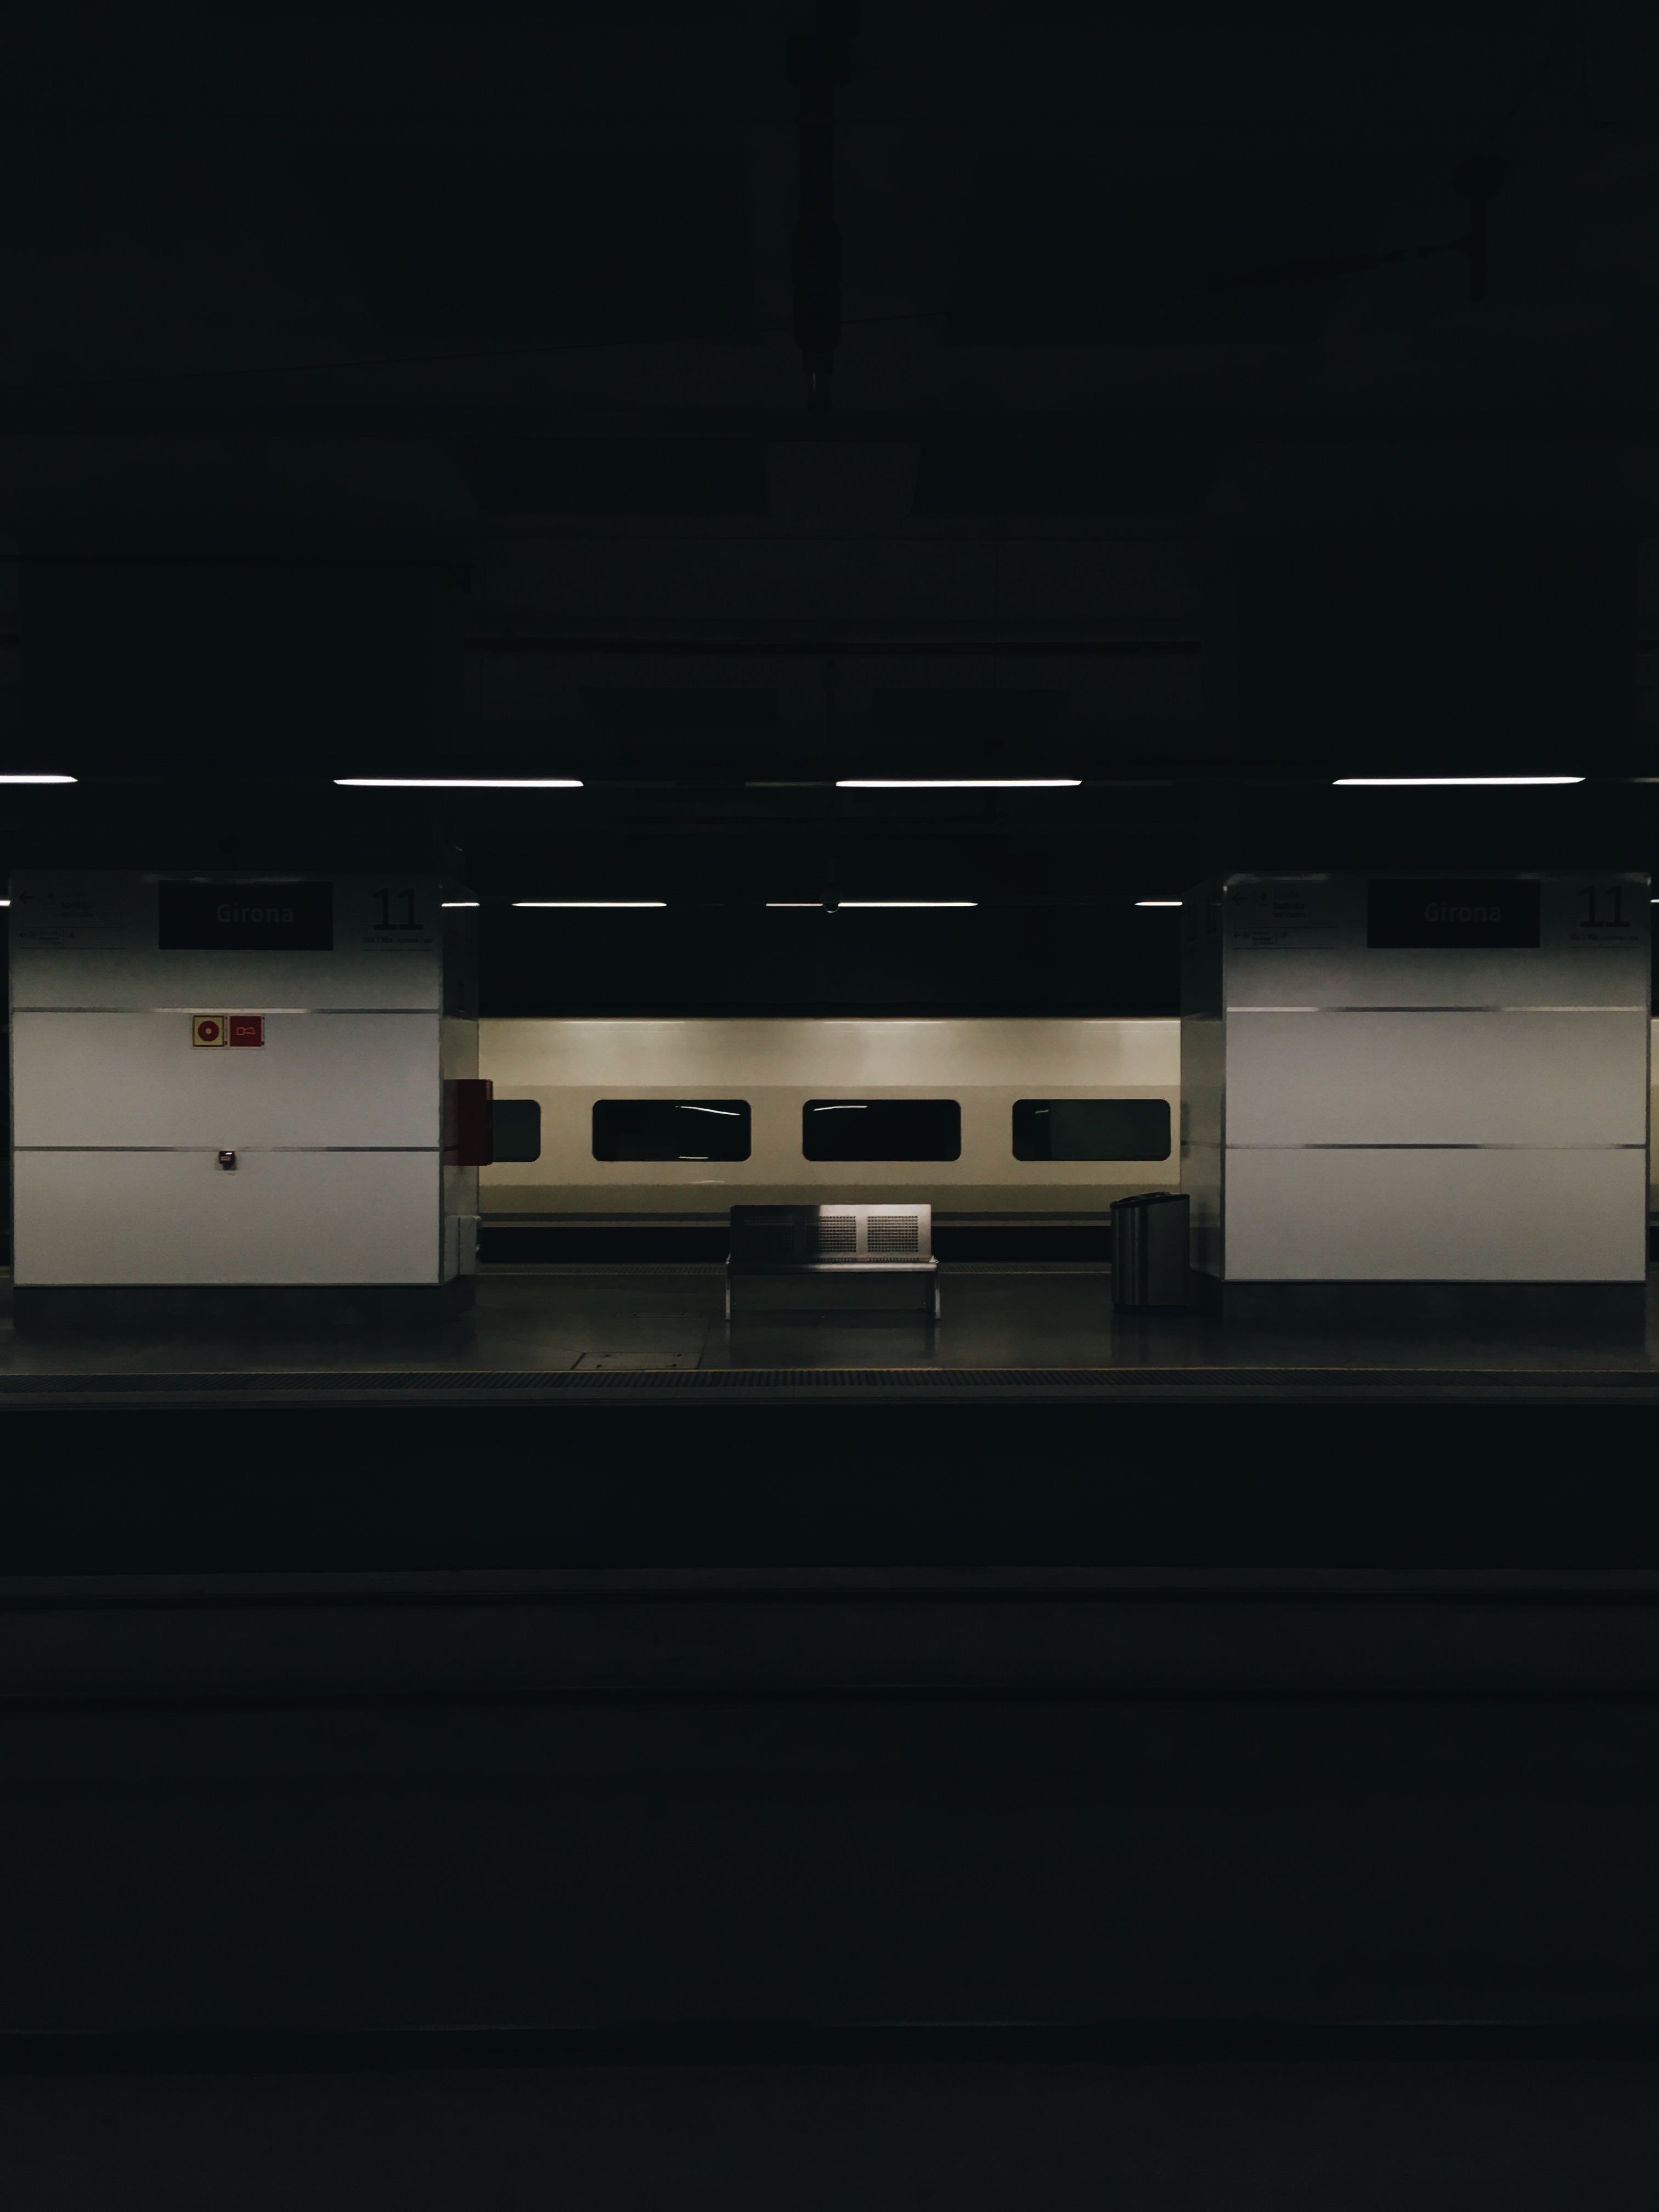
light, blur, architecture, railway, white, bench, night, tube, chair, window, train, travel, dark, subway, reflection, station, platform, darkness, empty, black, monochrome, lighting, interior design, design, terminal, shape, screenshot, transportation system